Herbert Alonzo Howe

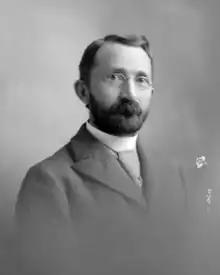
Howe, circa 1886-1901

Born in Brockport, New York, he was the son of Alonzo J. Howe, a professor at the old University of Chicago, and Julia M. Osgood. During his youth he developed an interest in the stars, witnessing the spectacular Leonid meteor shower of November 1866. He matriculated to the old University of Chicago, where he graduated with an A.B. in 1875 at the age of sixteen. Joining the staff of the Cincinnati Observatory as an assistant, he worked primarily on computing orbital elements and observing double stars. In 1877, he was awarded his A.M. degree from the University of Cincinnati under Professor Ormond Stone.